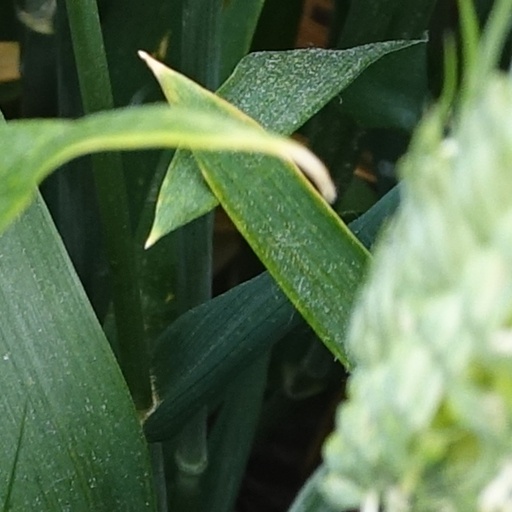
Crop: wheat